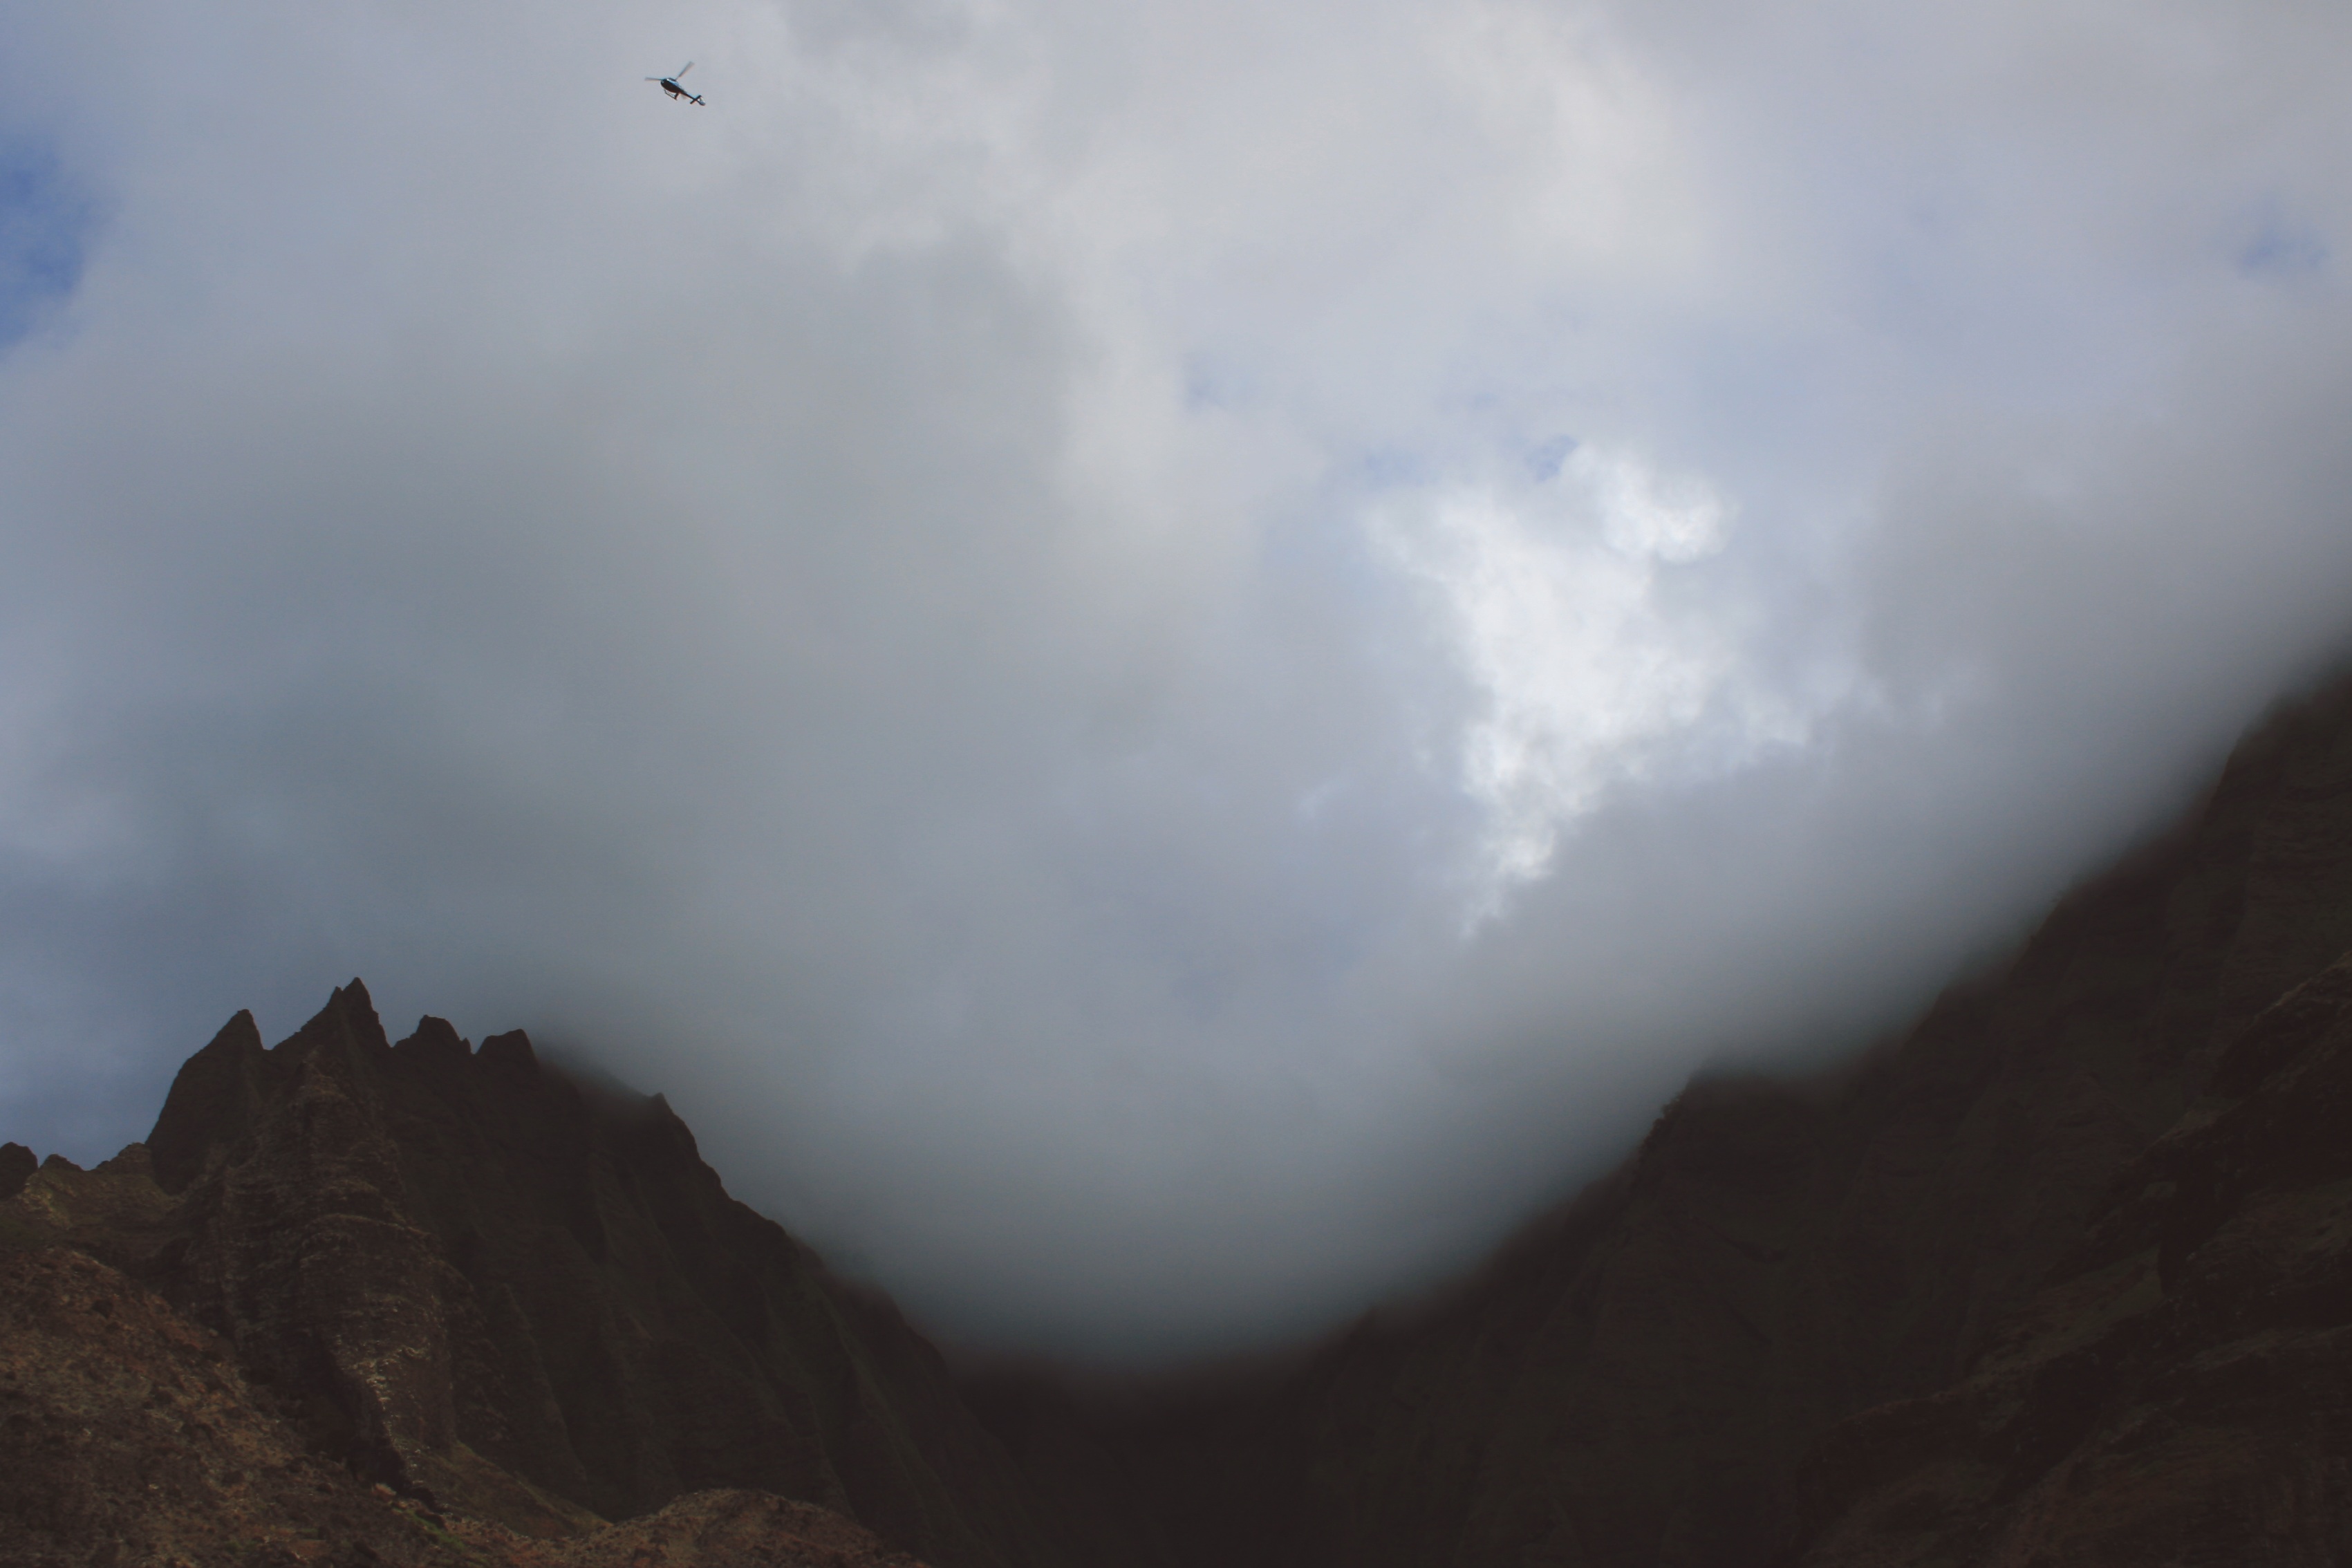
mountain, cloud, sky, fog, cloudy, weather, helicopter, meteorological phenomenon, atmospheric phenomenon, atmosphere of earth, geological phenomenon